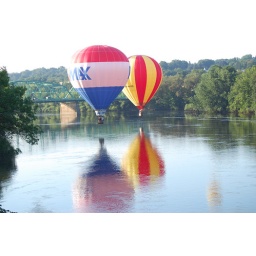
Reflection in the water over the river